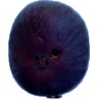
Label: Fig 1